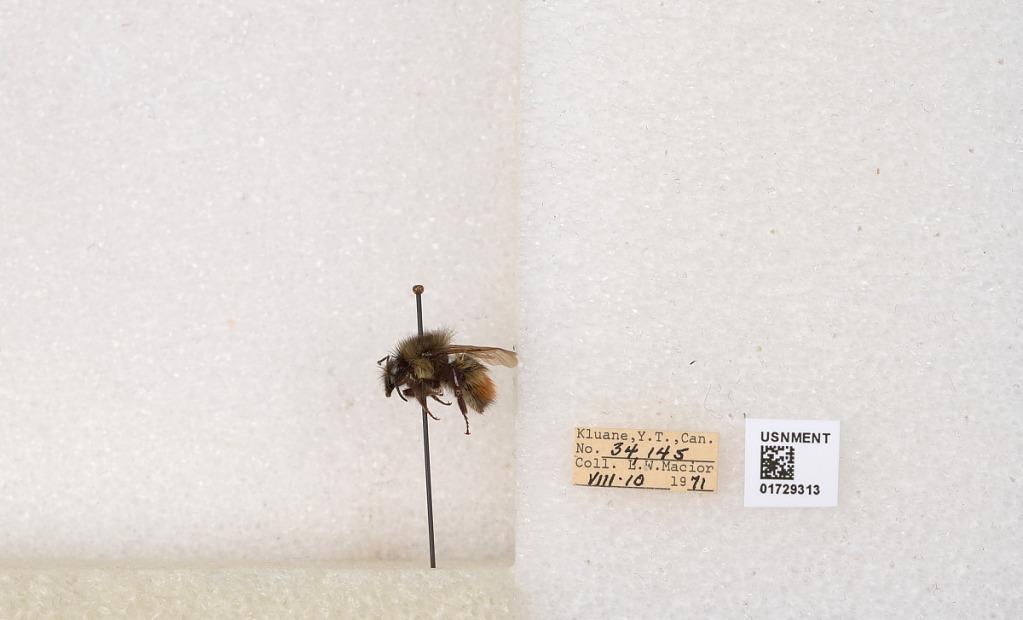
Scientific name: Bombus flavifrons Cresson
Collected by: L. Macior
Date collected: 1971-8-10
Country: Canada
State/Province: Yukon Territory
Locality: Kluane National Park and Reserve
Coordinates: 60.7493, -139.504